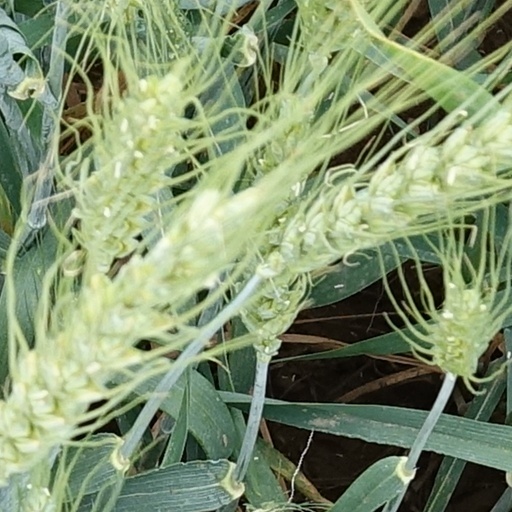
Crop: wheat